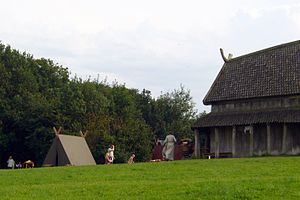
Vikingeborgen Trelleborg / Historie
En del af langhuset, der er opført på Trelleborg.
Vikingeborgen Trelleborg eller Museet ved Trelleborg er et kulturhistorisk museum på cirkelborgen Trelleborg ved Slagelse. Museet udstiller arkæologiske fund fra og omkring Trelleborg.